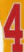
Number: 4